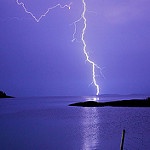
Scene: Outdoor